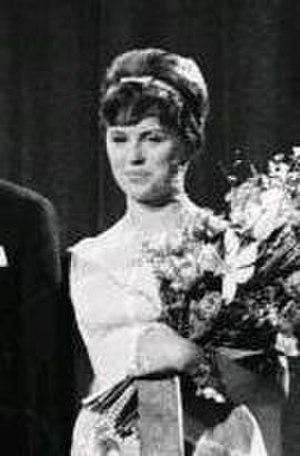
Grethe Ingmann, née le 17 juin 1938 et morte le 18 août 1990, est une chanteuse danoise.